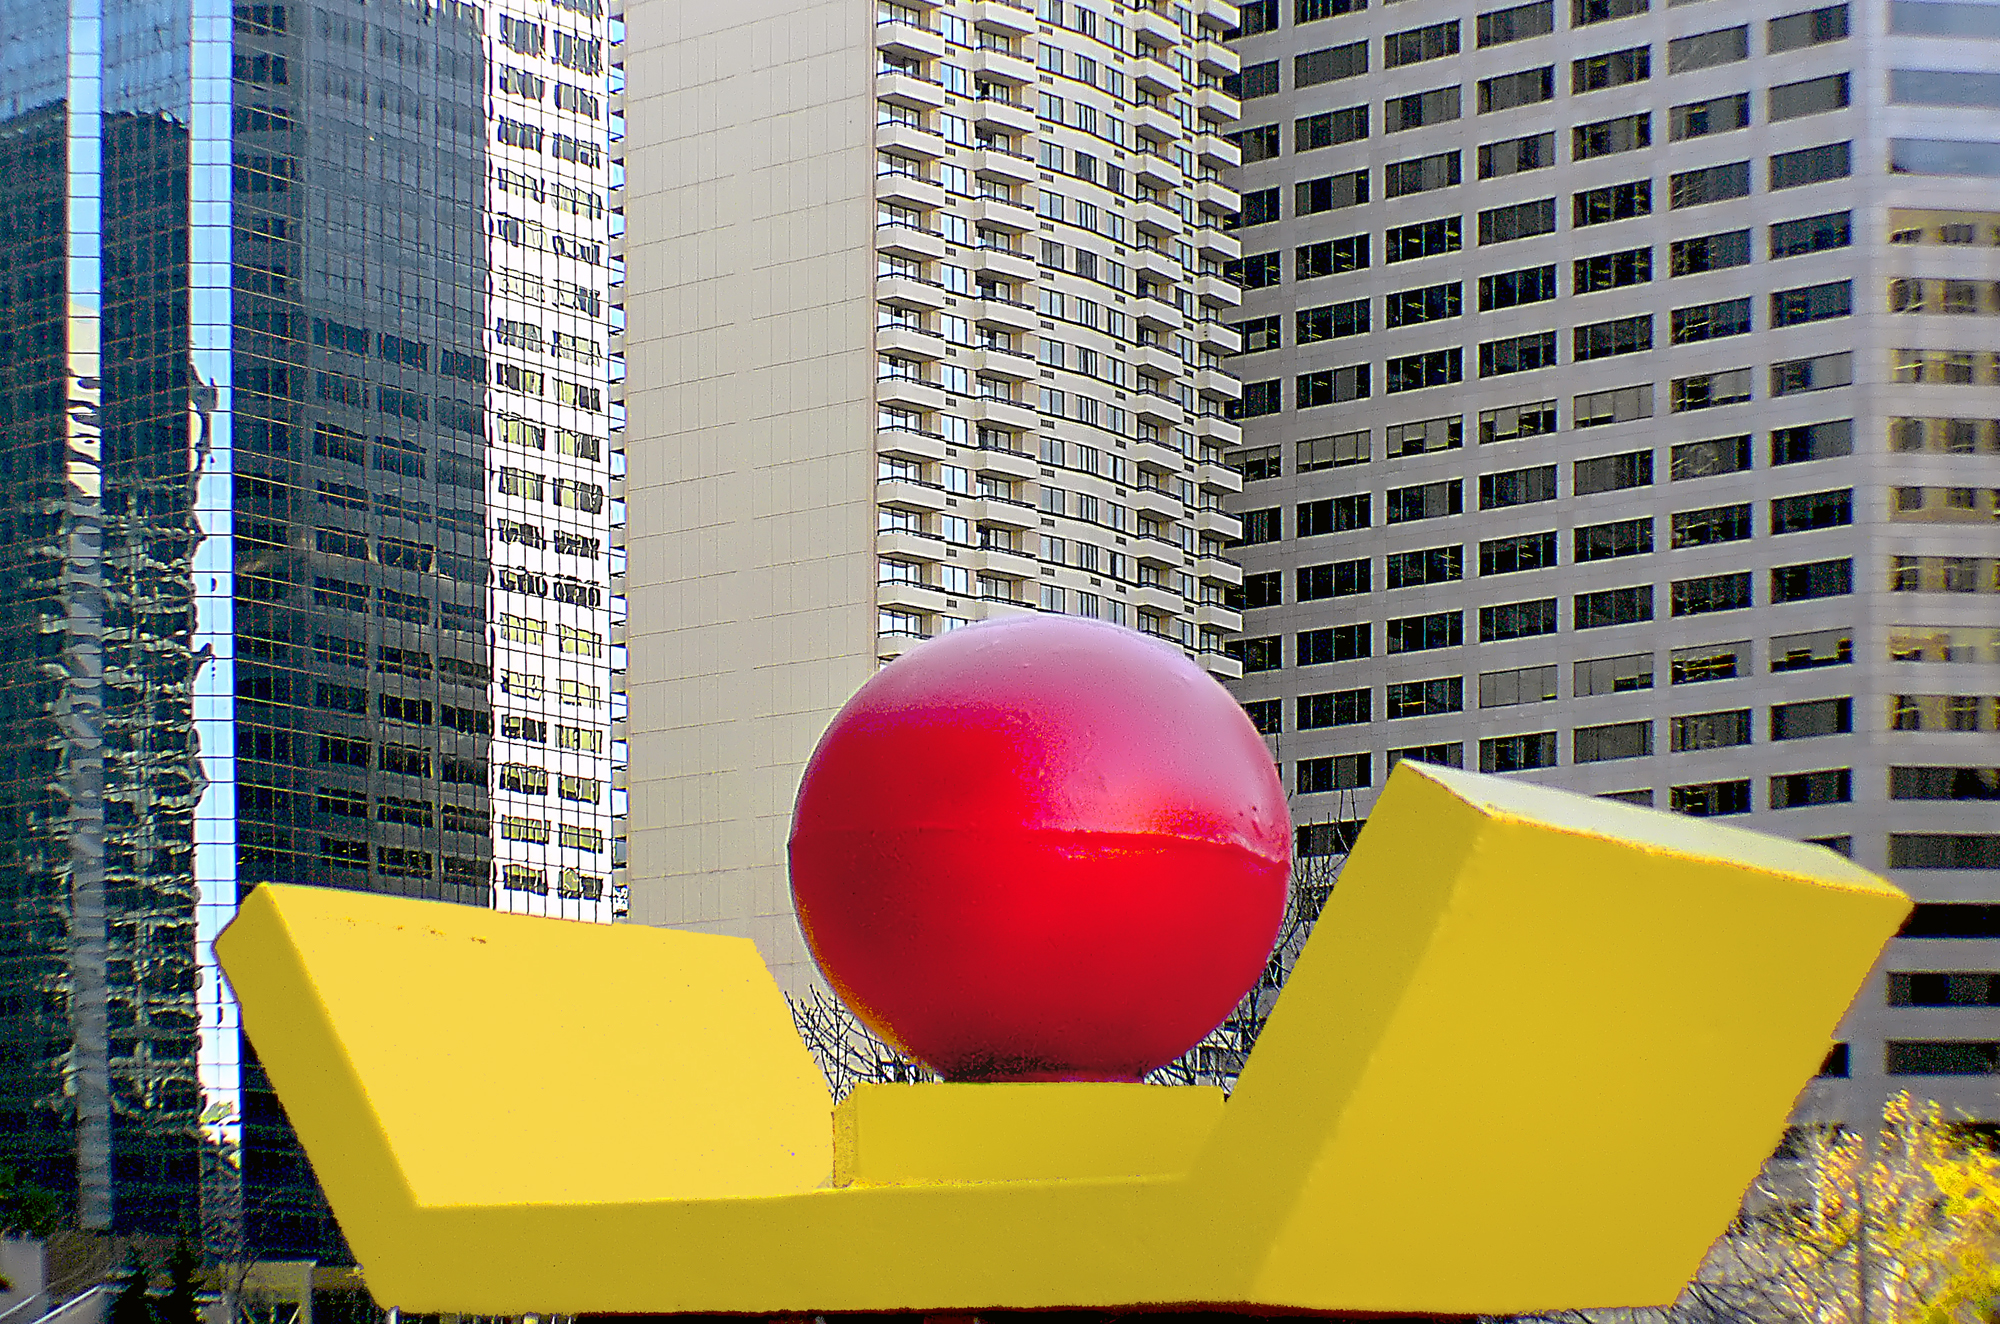
architecture, color, culture, sonyalpha, redandyellow, shape, chinatown, redball